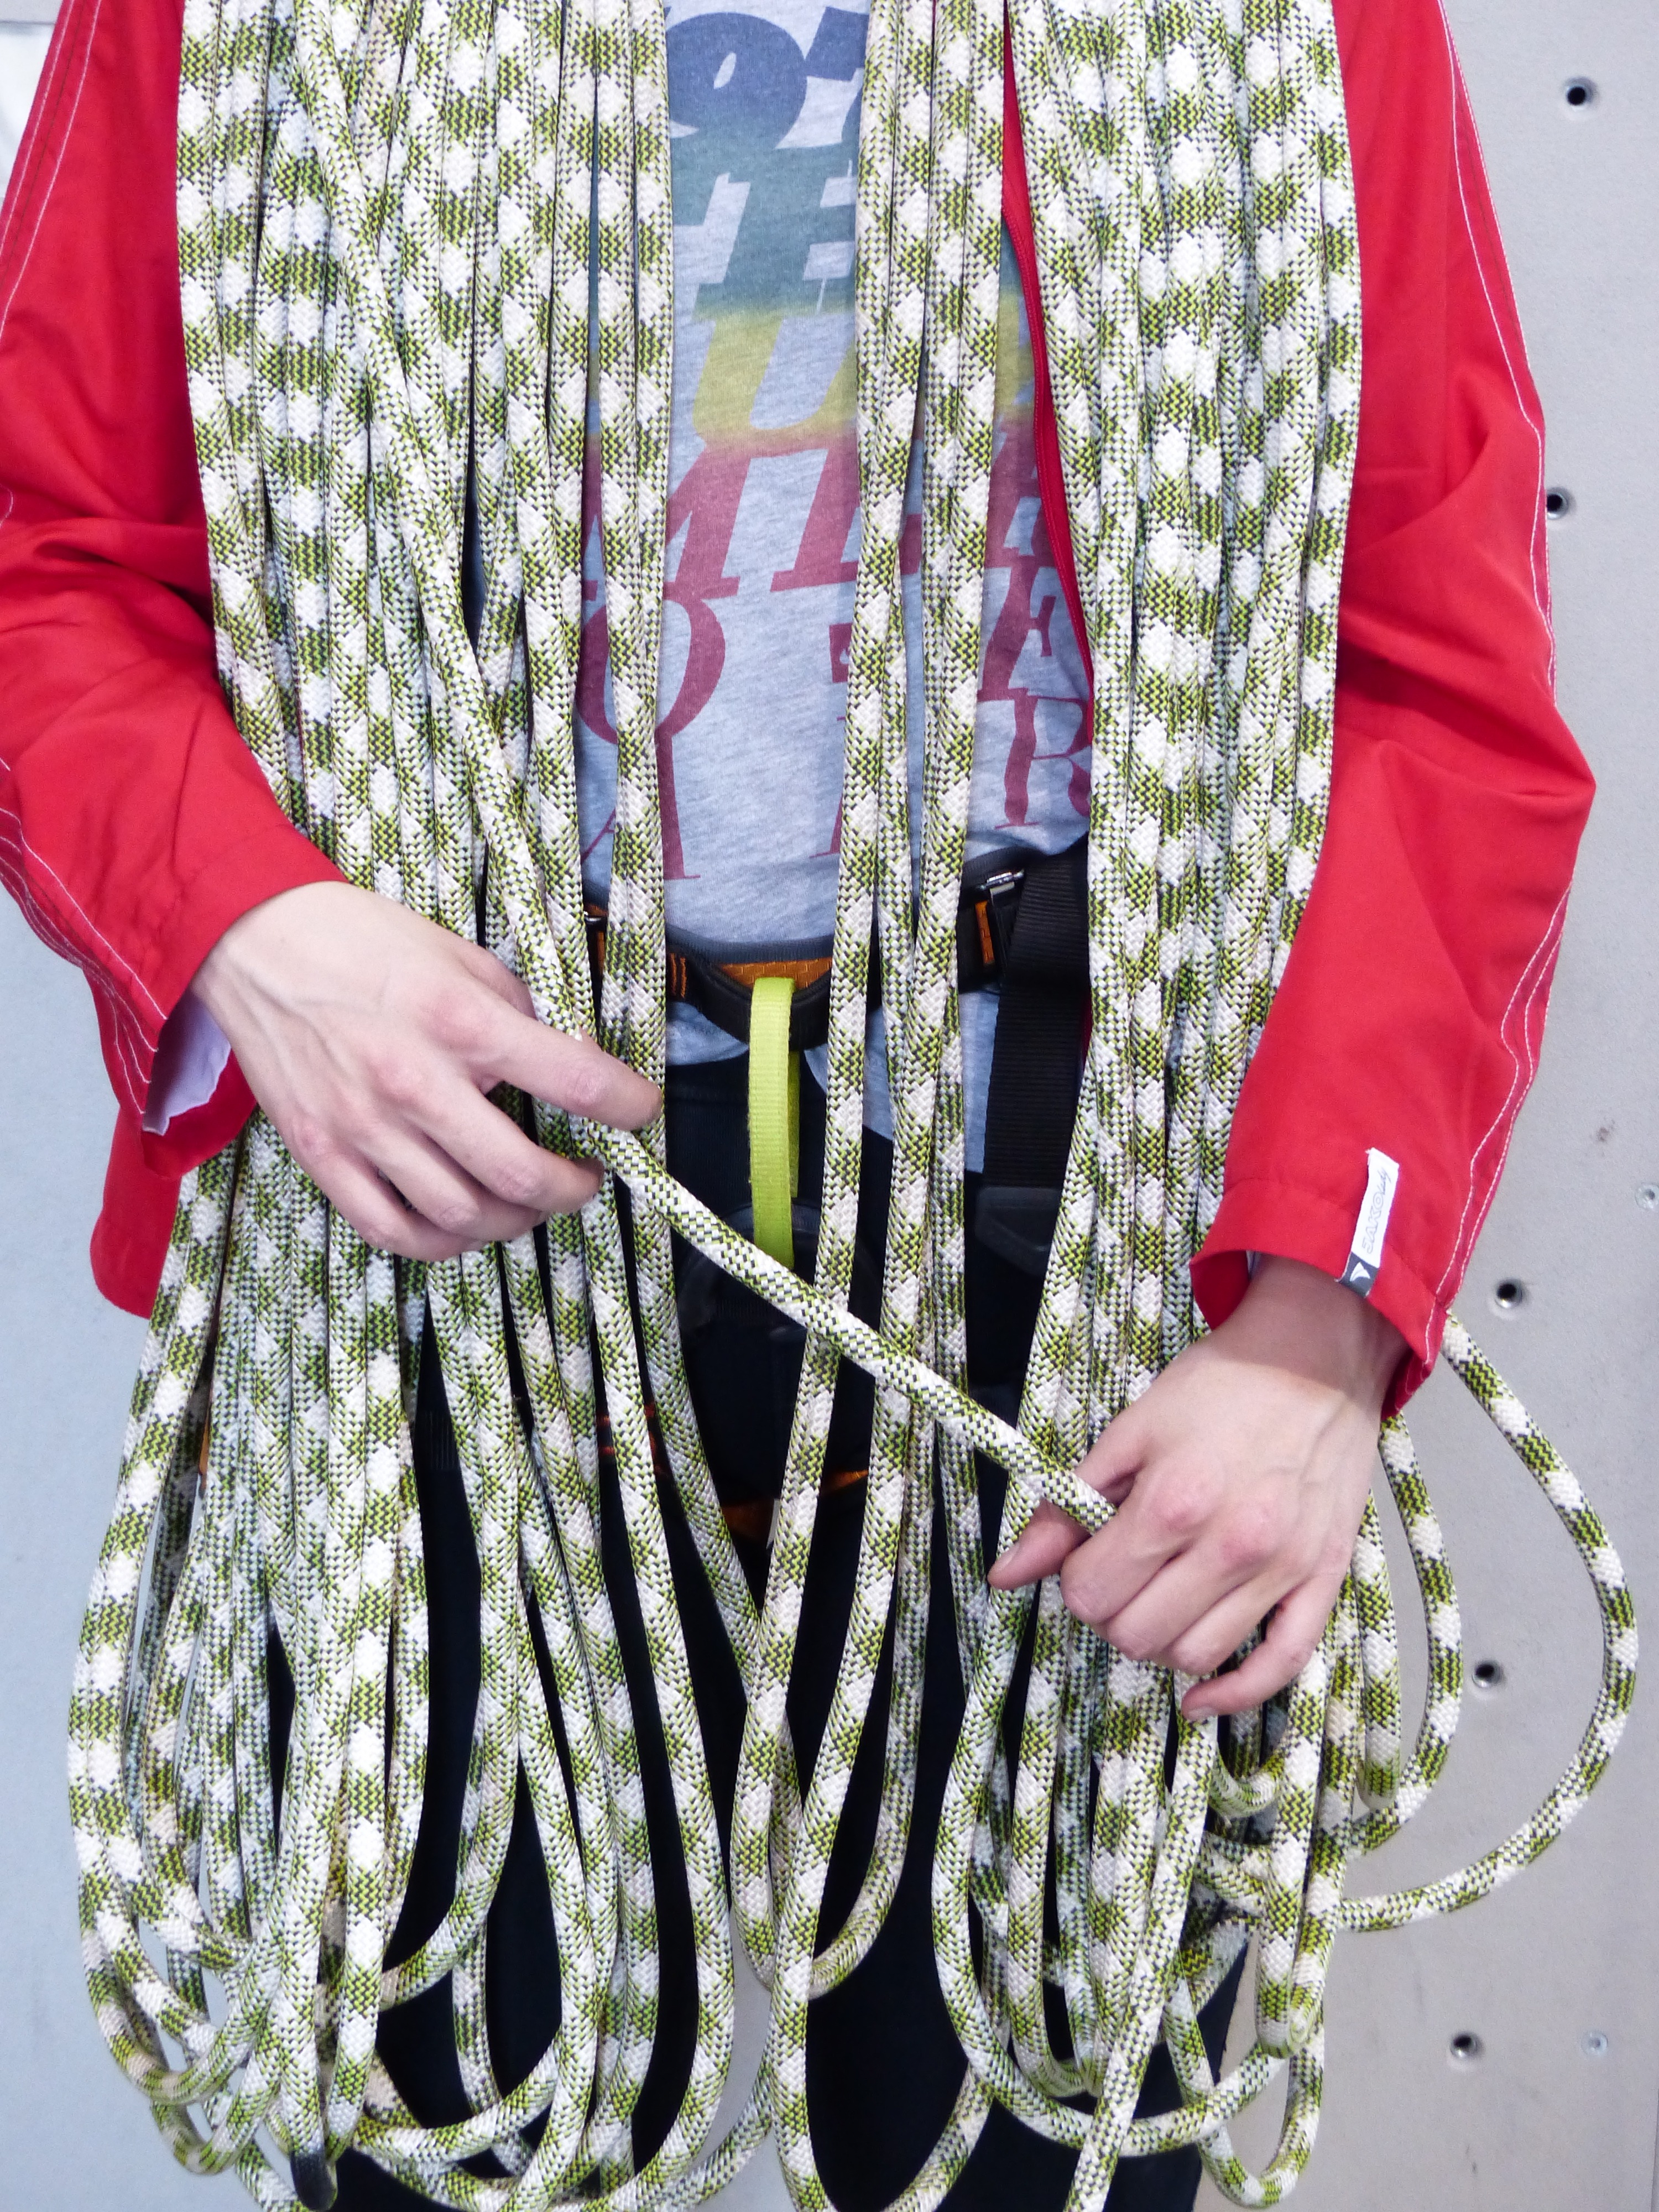
rope, chain, pattern, spring, rein, climber, clothing, scarf, climb, ascent, art, design, coiled, climbing rope, fashion accessory, wrap up